Lyn Peters

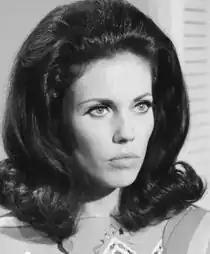
Publicity Photo of Lyn Peters

Evelyn Anne Peters (February 28, 1941 – September 10, 2013) was an Argentine-born British-American model, actress and caterer. She is best known for her television work during the 1960s and 1970s, including "Get Smart", "Hogan's Heroes", and "Batman". She also appeared in film roles, including "In Like Flint" in 1967 and "Grave of the Vampire", which was released in 1972. Peters was the widow of American actor Paul Burke, who died in 2009.